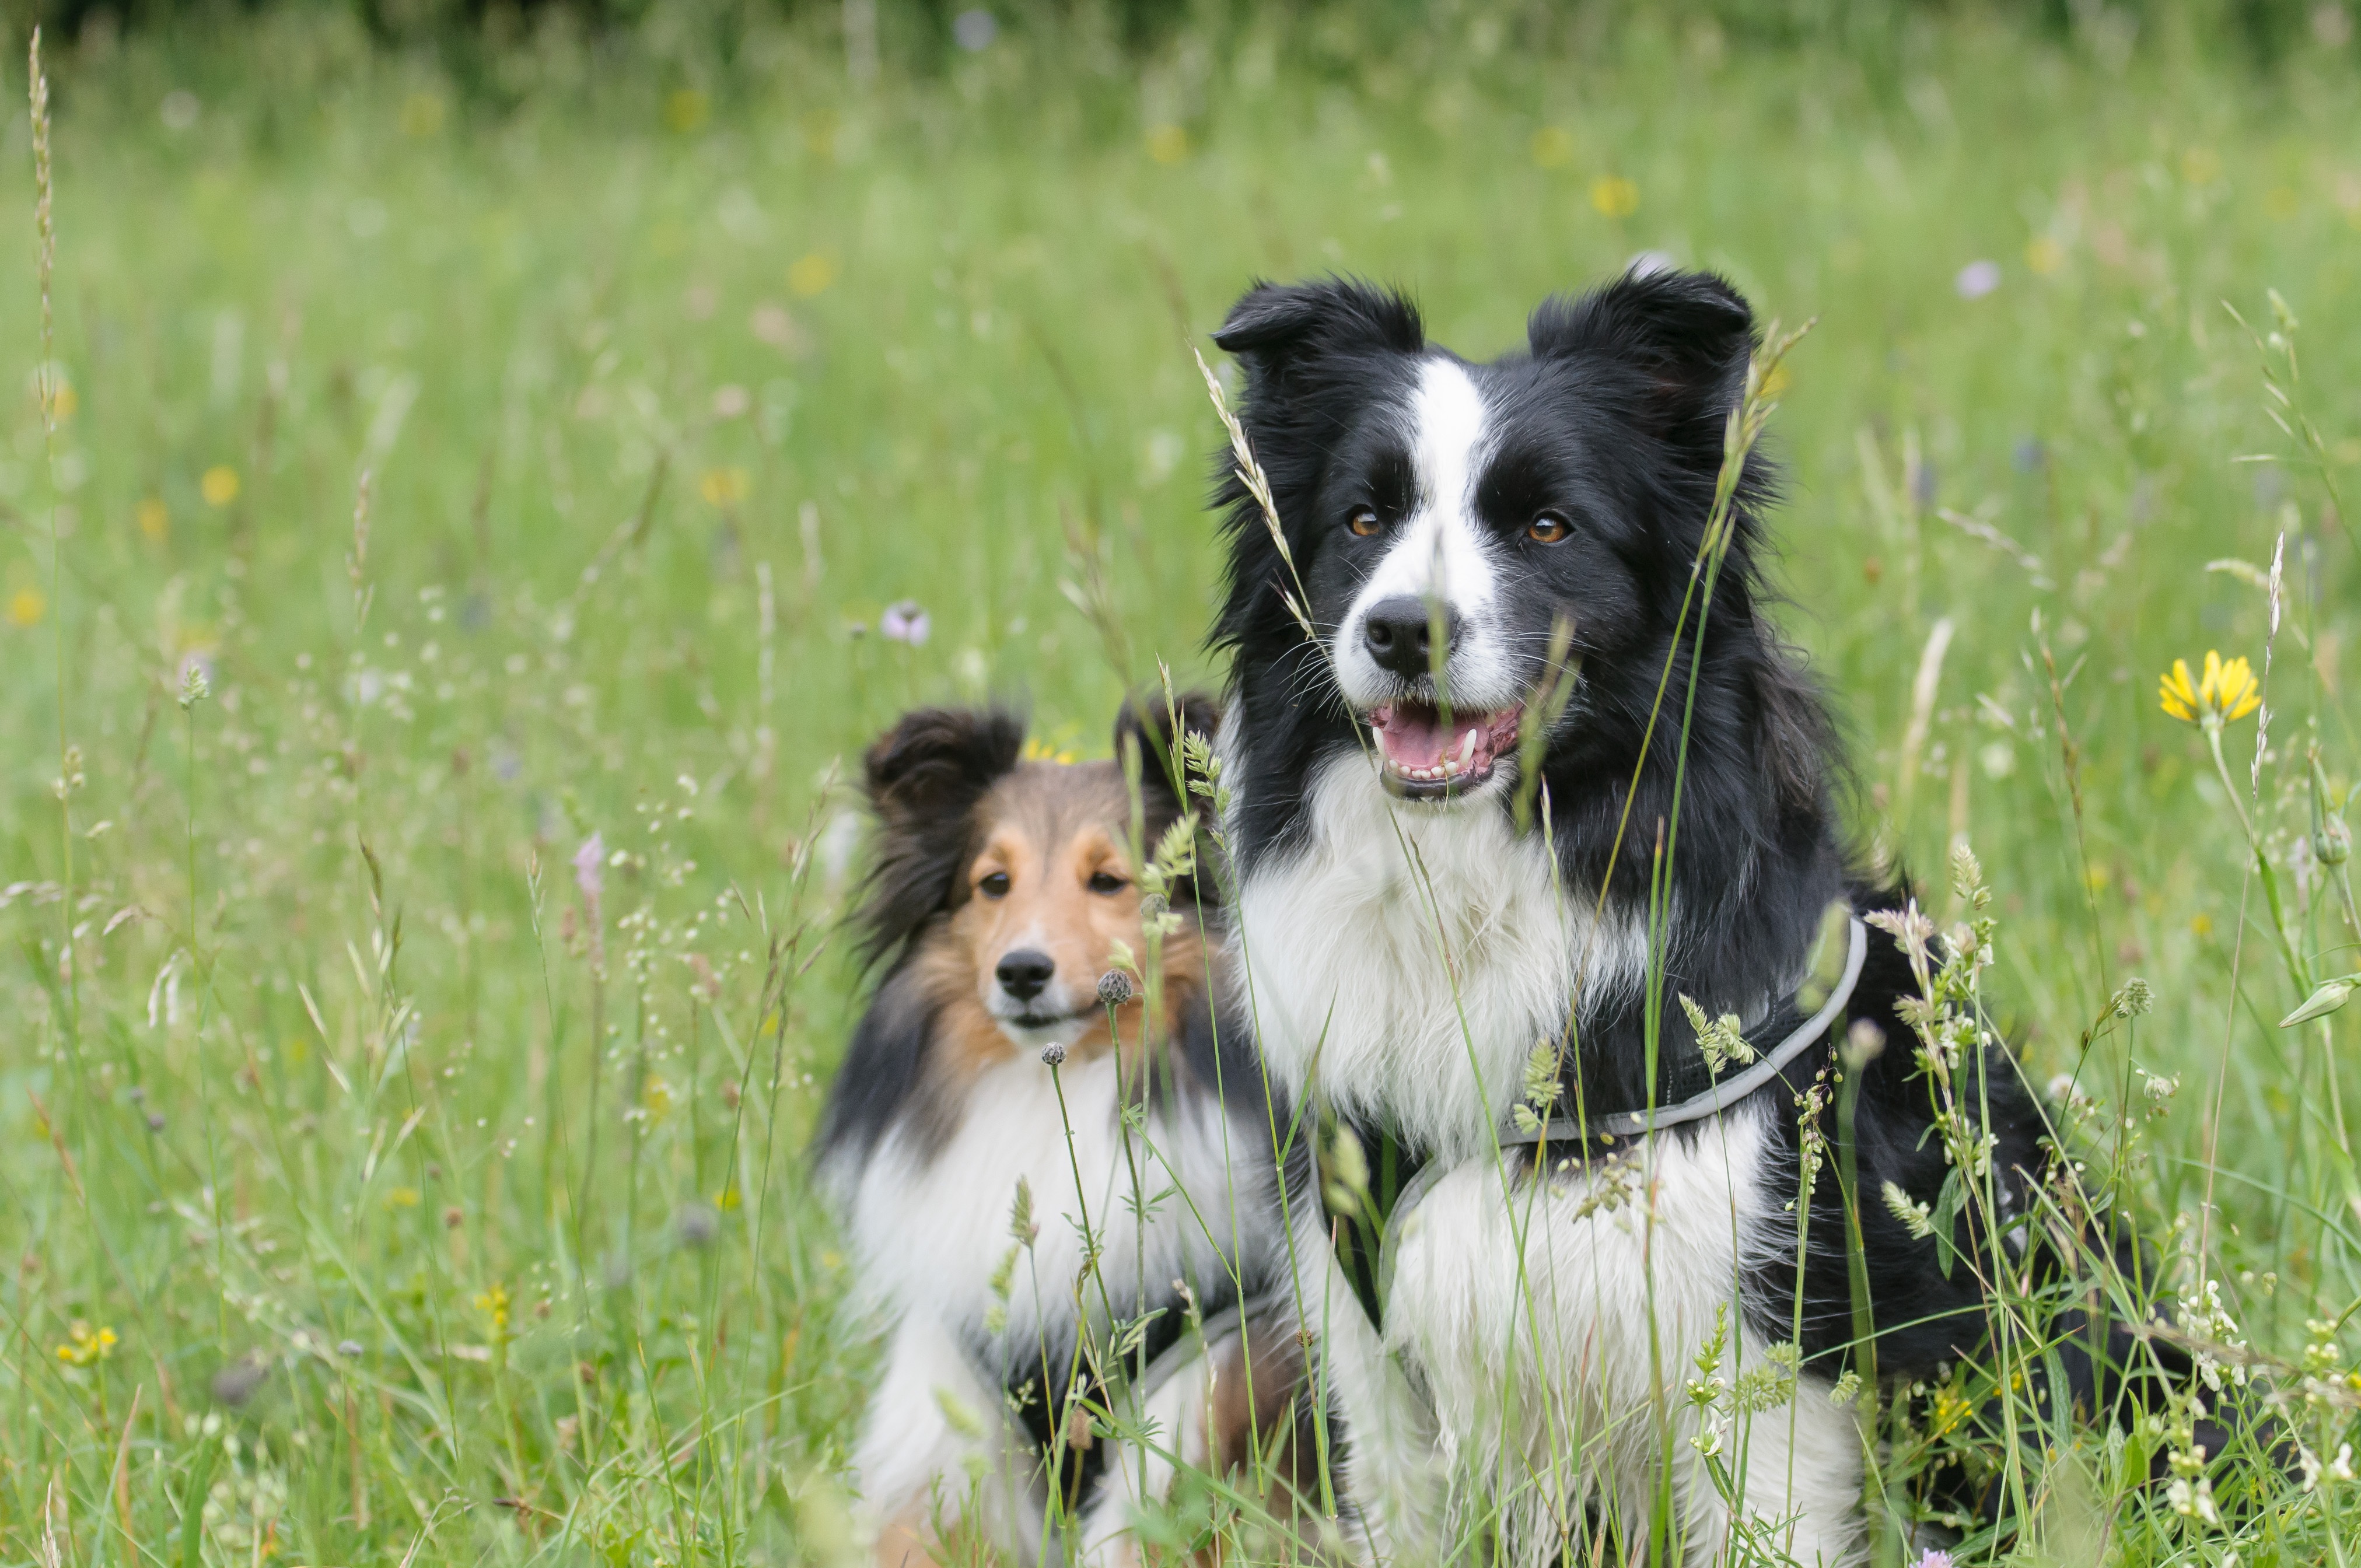
grass, meadow, dog, animal, collie, mammal, sit, border collie, look, vertebrate, wise, attention, dog breed, australian shepherd, sheltie, shetland sheepdog, dog like mammal, miniature australian shepherd, rough collie, scotch collie, english shepherd, phalene